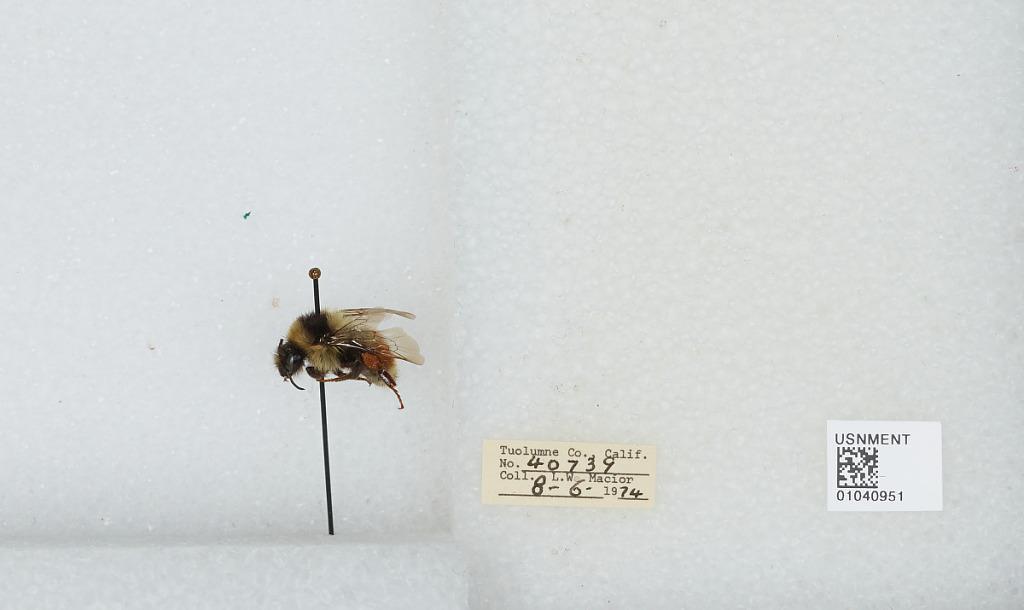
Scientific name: Bombus (Cullumanobombus) rufocinctus Cresson
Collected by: L. Macior
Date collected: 1974-8-6
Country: United States
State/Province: California
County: Tuolumne
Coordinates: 38.02, -119.93